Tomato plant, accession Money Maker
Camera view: horizontal (90 deg, fisheye); turntable rotation: 330 degrees
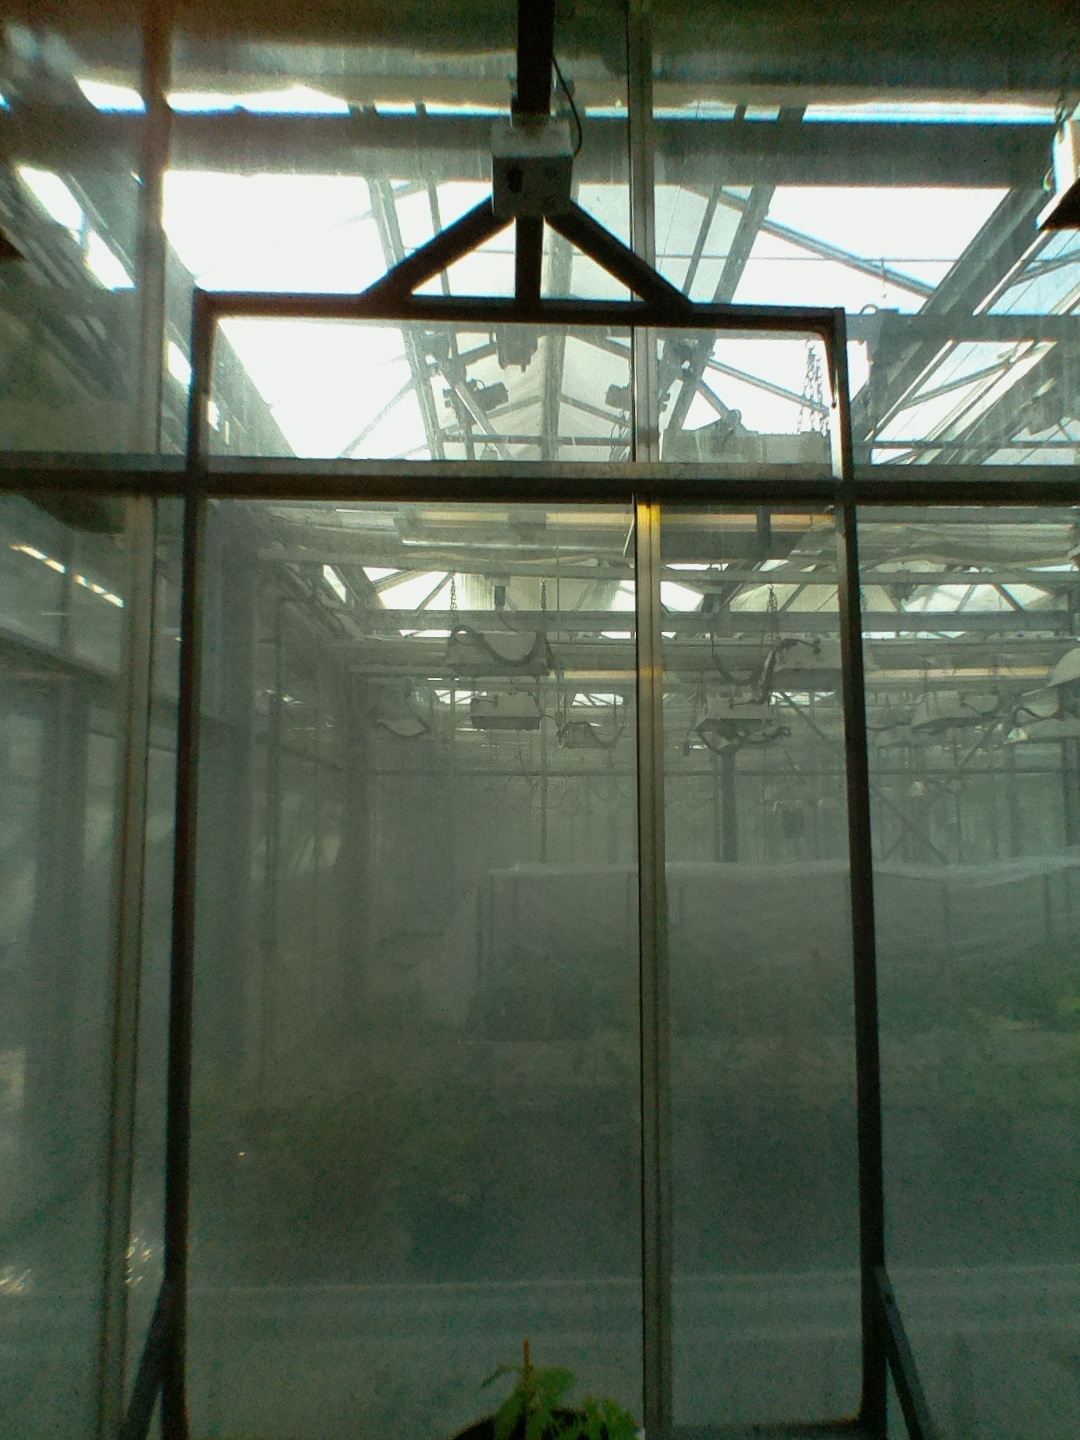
BBCH growth stage 13: 6 of true leaves visible